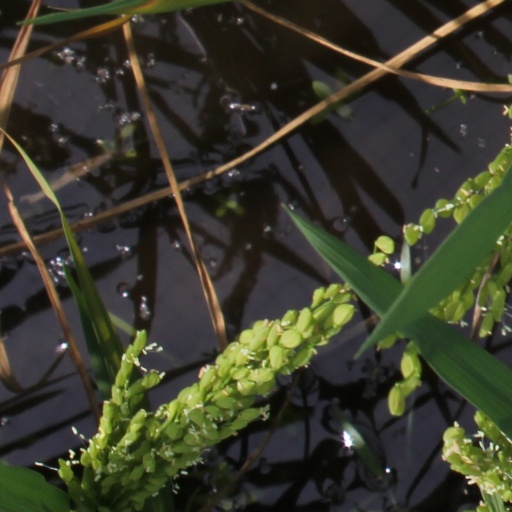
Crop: rice